Macquarie Street, Sydney

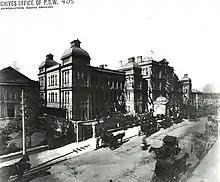
The Sydney Hospital, after rebuilding was completed in 1894

Macquarie Street is named after Lachlan Macquarie, an early Governor of New South Wales (in office 1810–1821). In the years since its founding in 1788, Sydney had developed organically, and by the early 1800s was lacking in major public buildings, and had a complex network of narrow streets. The supply of drinking water and waste management was also becoming an issue. Governor Macquarie initiated the construction of Sydney's first public buildings of any real permanence and set the boundaries of Sydney's grid of streets. With Circular Quay as the focus of this new civic scheme, Macquarie Street marked its eastern boundary and was designed as a ceremonial thoroughfare. The public buildings distributed either side of the street would both delineate and connect the civil and commercial town centre to its west with the green spaces (now the Domain and Royal Botanic Gardens) to the east.